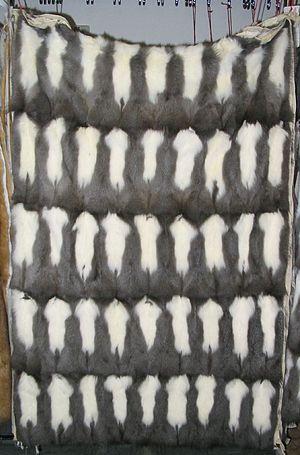
Le petit-gris est le nom vernaculaire donné à plusieurs espèces d'écureuils et, par extension, la fourrure de ces écureuils qui donnent le petit-gris, un assemblage de dos gris, et le vair, alternance de dos gris et de ventres blancs. C'était autrefois une parure vestimentaire réservée aux classes sociales les plus élevées.